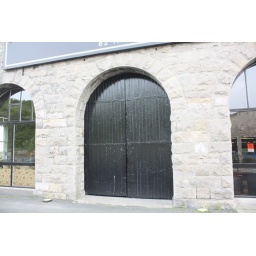
Still signs of the GNR around Monaghan. The Good Shed- original door is extant - 53 years on!